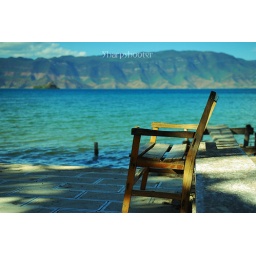
empty chair by the lugu lake